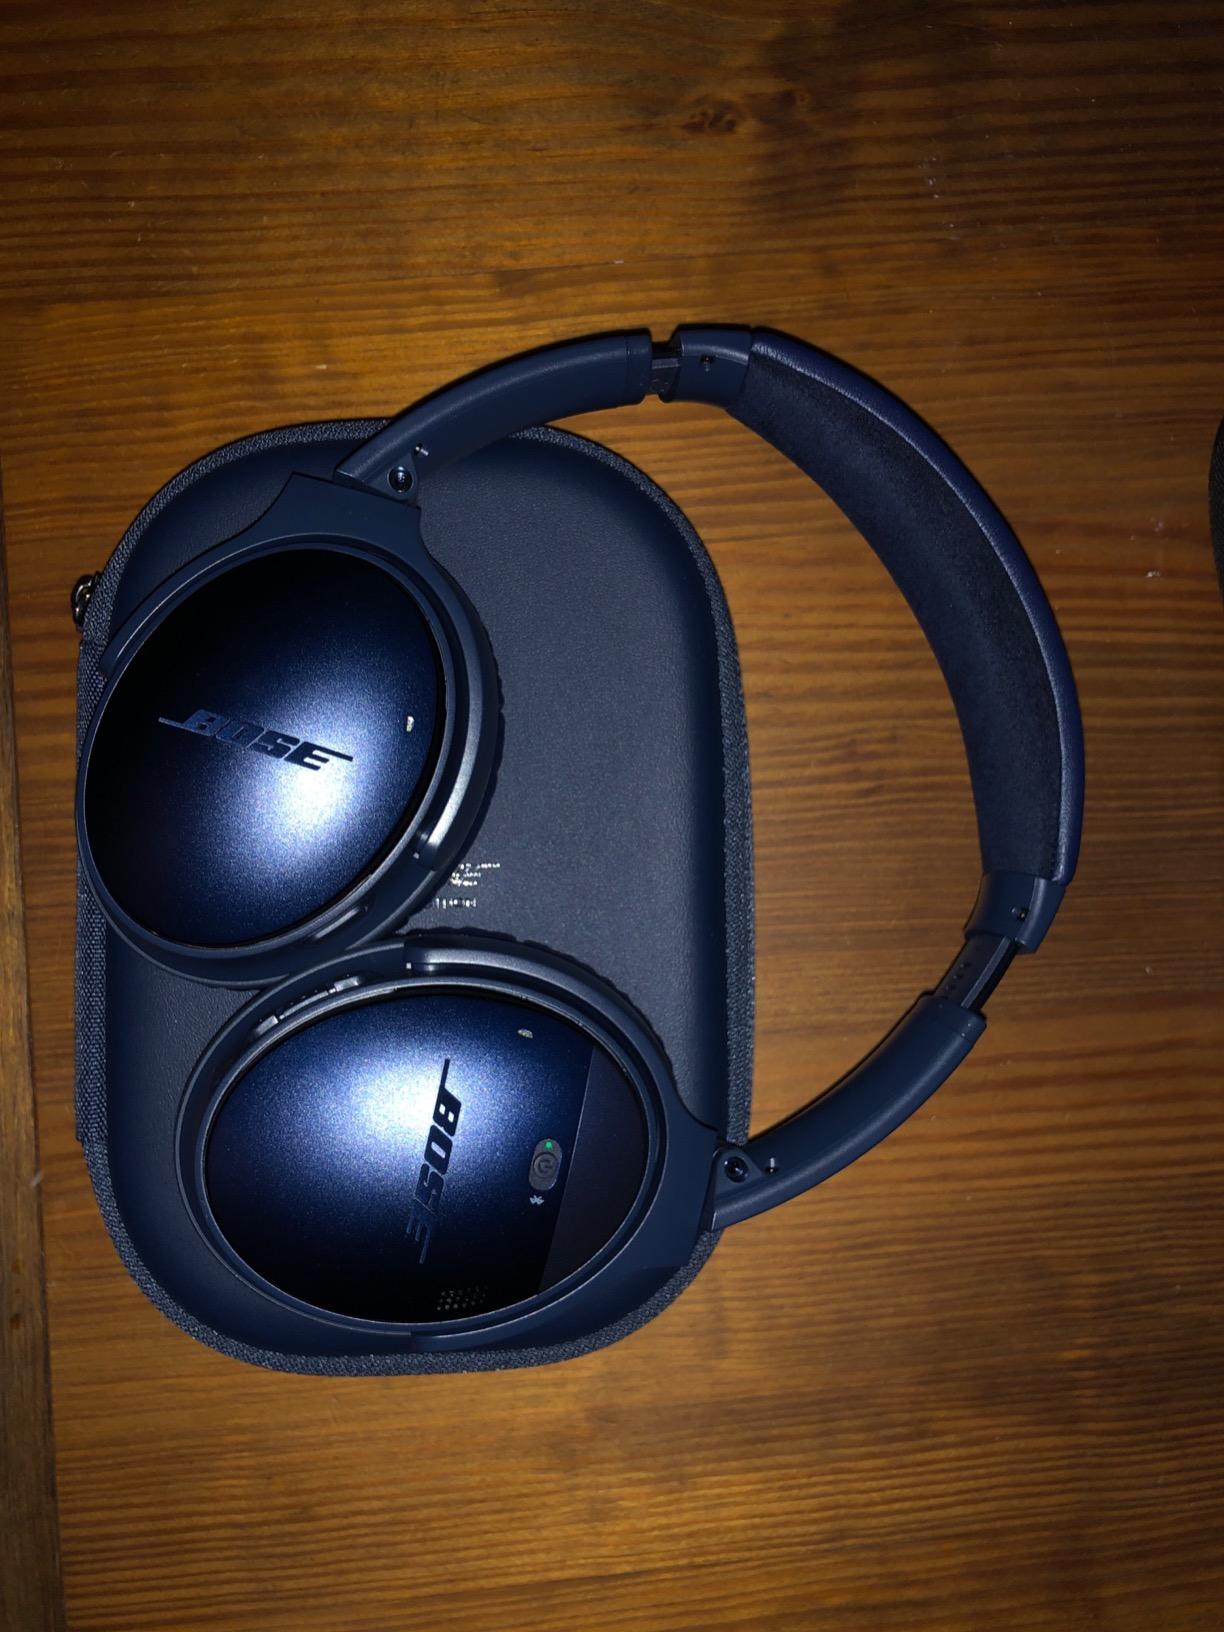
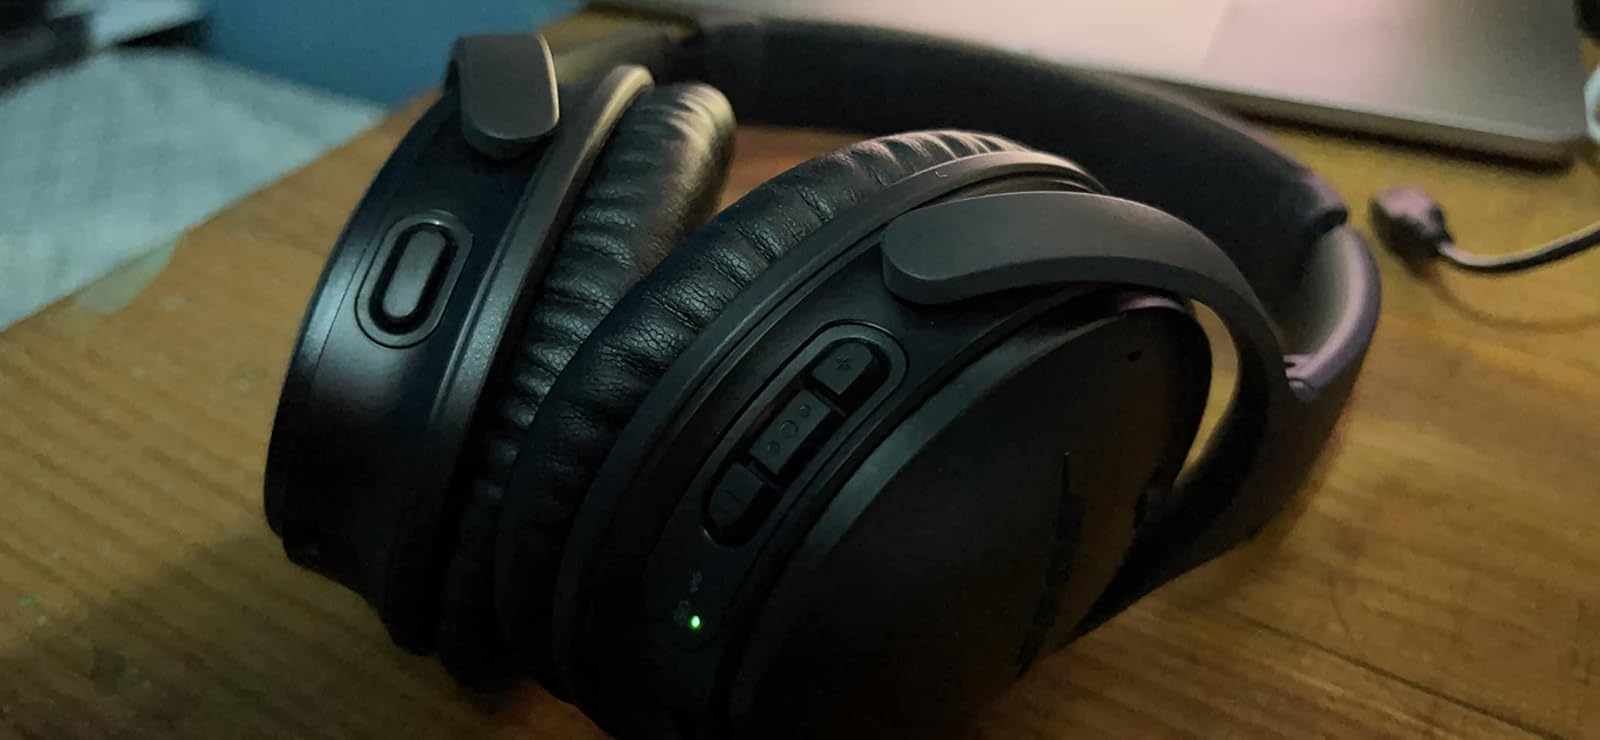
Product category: headphones
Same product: yes